Jasmine Solano

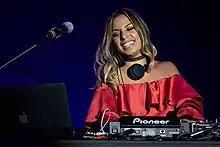
Jasmine Solano in 2016

Jasmine Solano is an American musician and disc jockey who founded and hosted the "Scratch the Surface" series on MTV, and in 2008 she teamed with DJ MeLo-X to perform internationally as Electric Punanny.